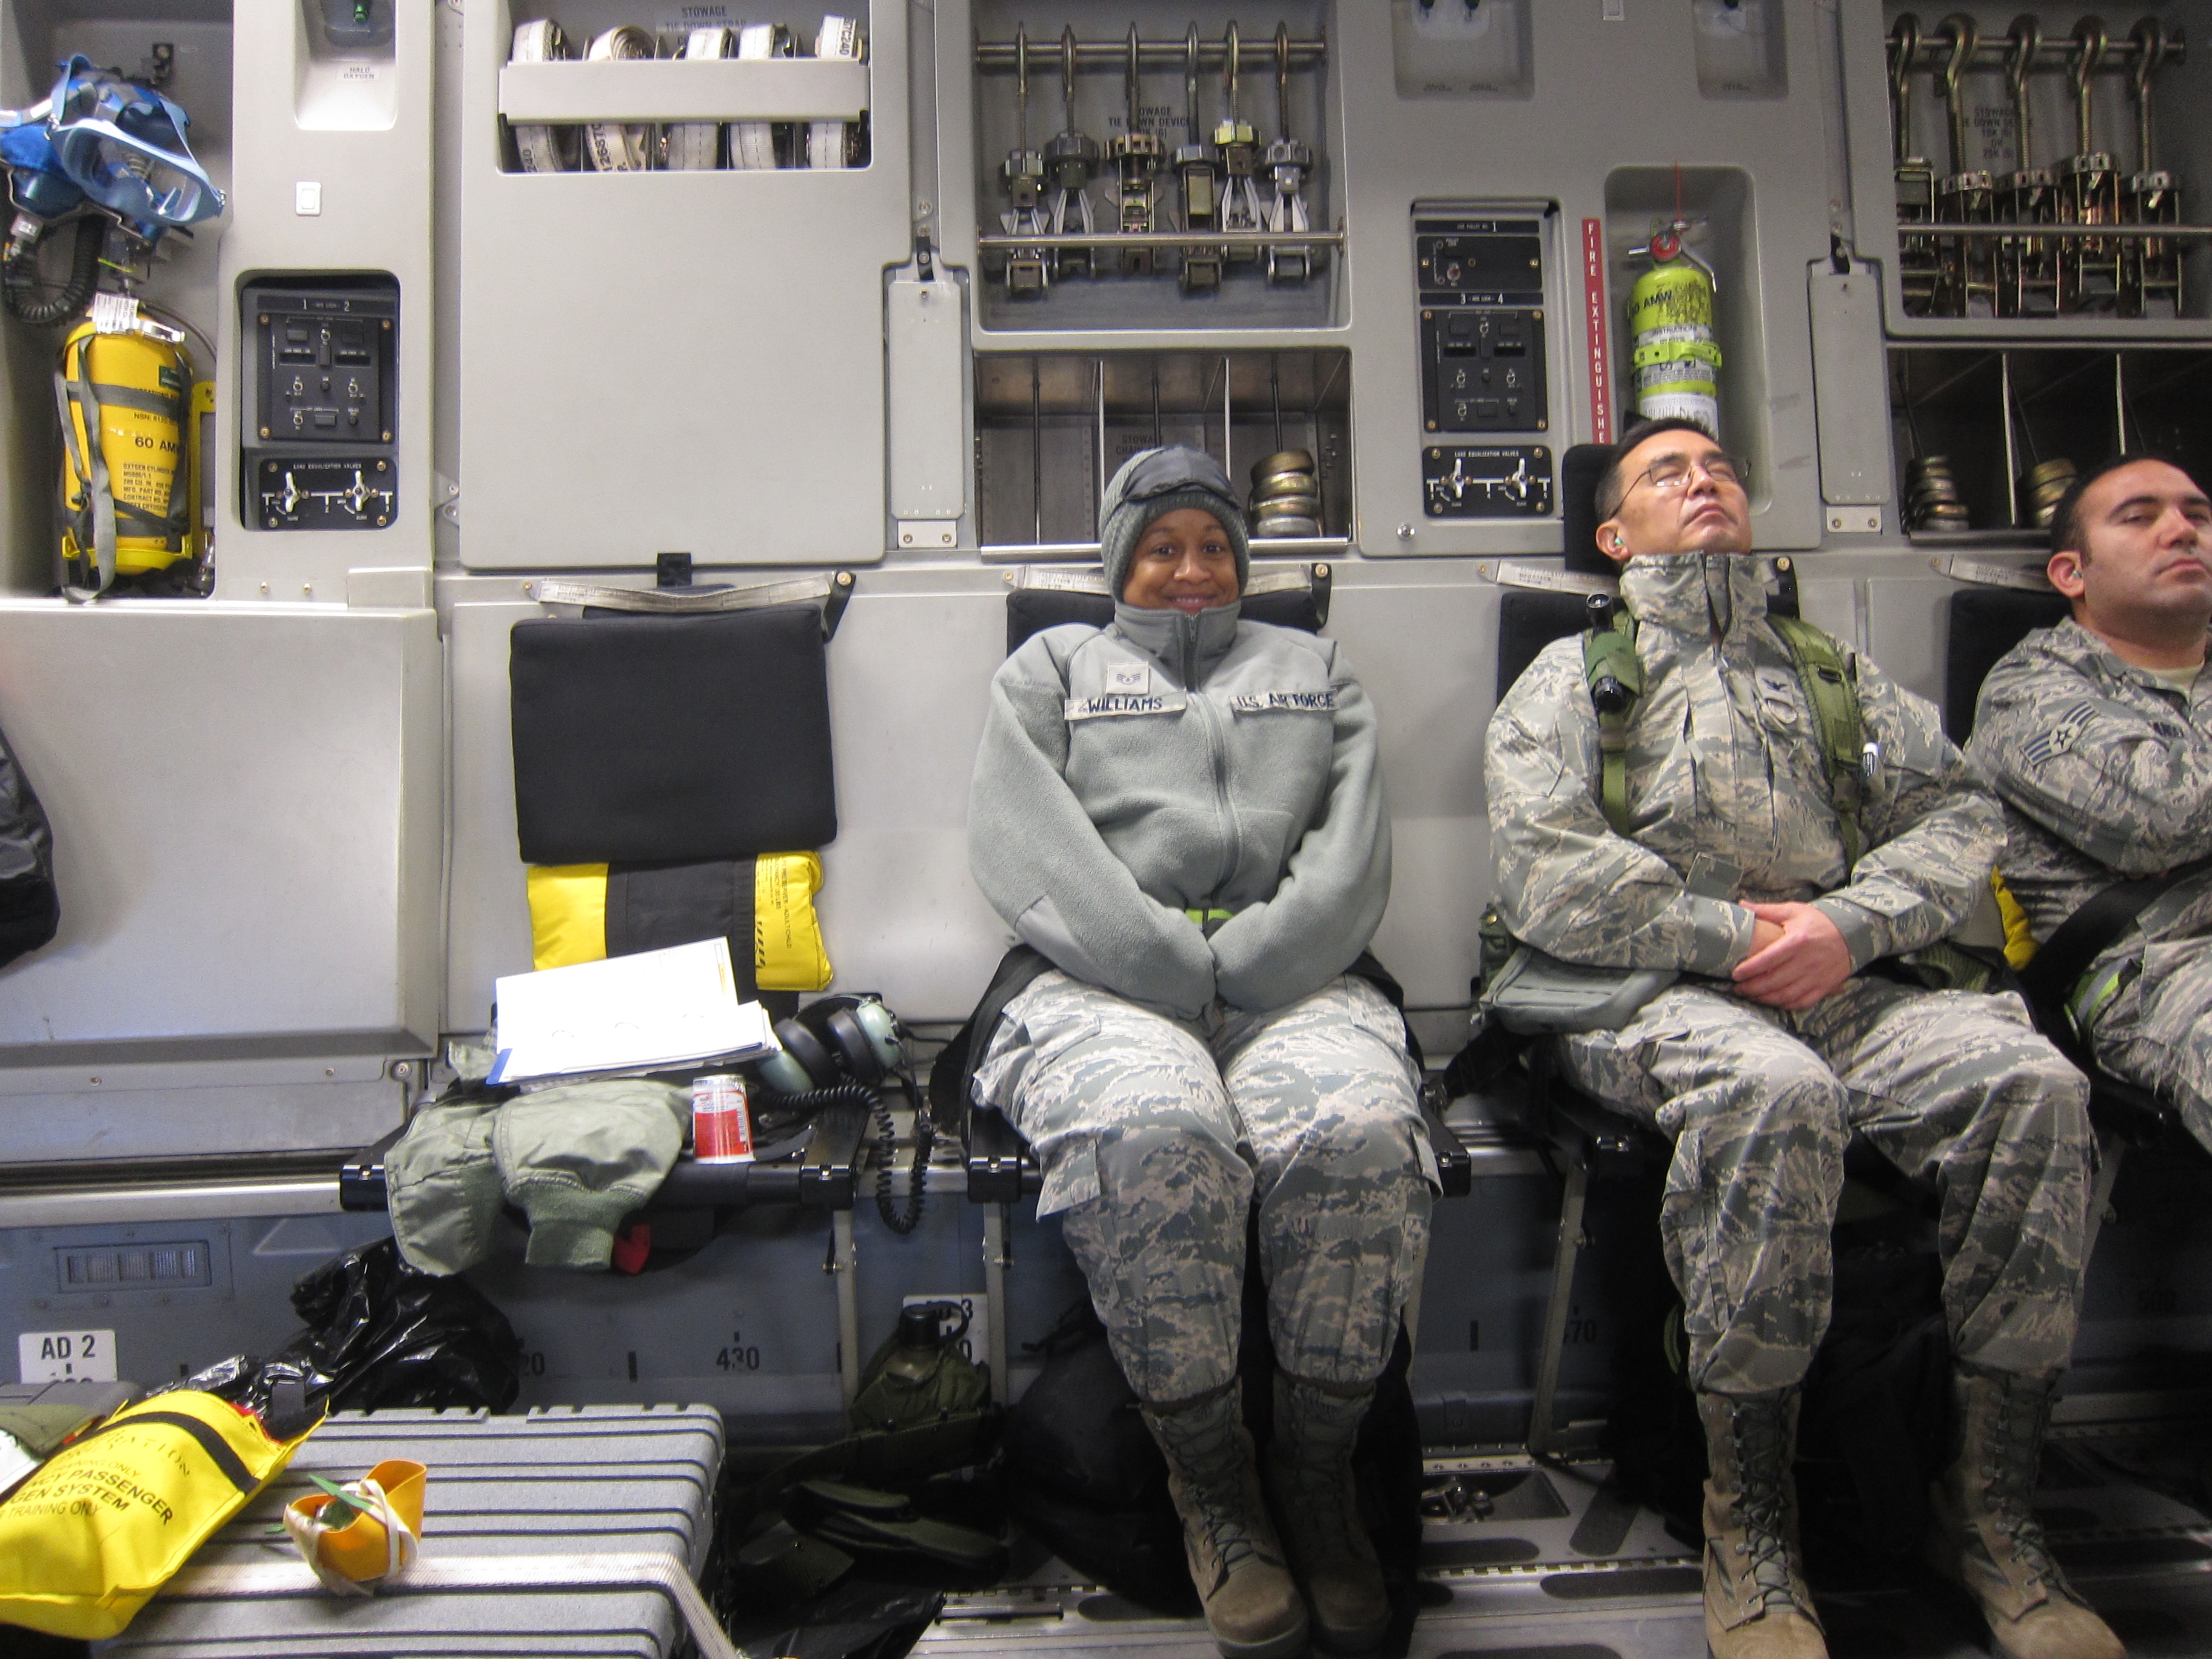
military, soldier, army, vehicle, military police